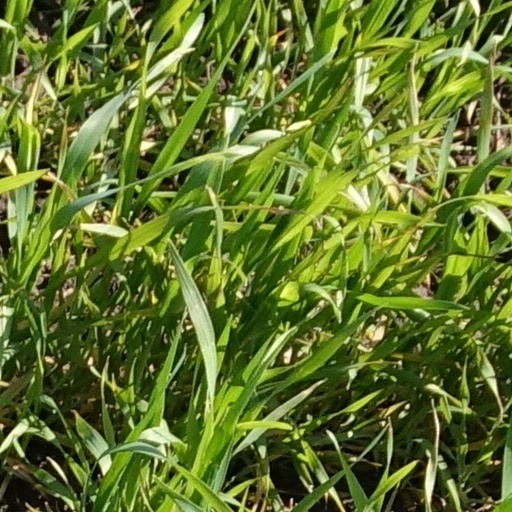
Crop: wheat